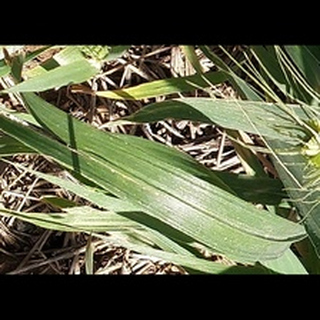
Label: healthy_wheat